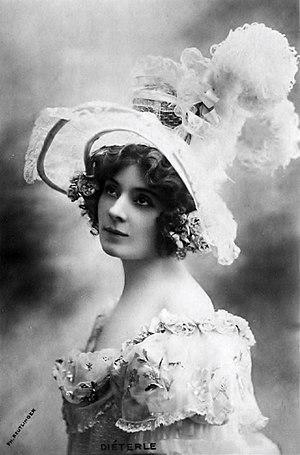
Amélie Diéterle est une comédienne française, née à Strasbourg le 20 février 1871 et morte à Cannes, le 20 janvier 1941. Elle est légitimée à Paris en 1892 par le capitaine Louis Laurent, chevalier de la Légion d'Honneur. Amélie Diéterle s'est mariée à Vallauris le 16 juin 1930 avec André Simon (1877-1965). Amélie Diéterle joue principalement au Théâtre des Variétés à Paris au cours de la Belle Époque.
Amélie Diéterle, nom de scène d'Amélie Laurent, est une actrice, cantatrice et collectionneuse d'art française, née à Strasbourg le 20 février 1871 et morte à Cannes le 20 janvier 1941.